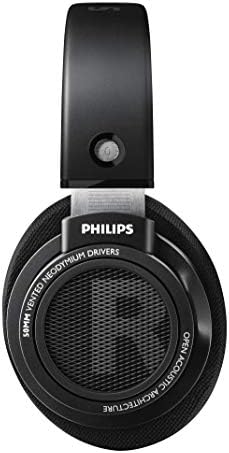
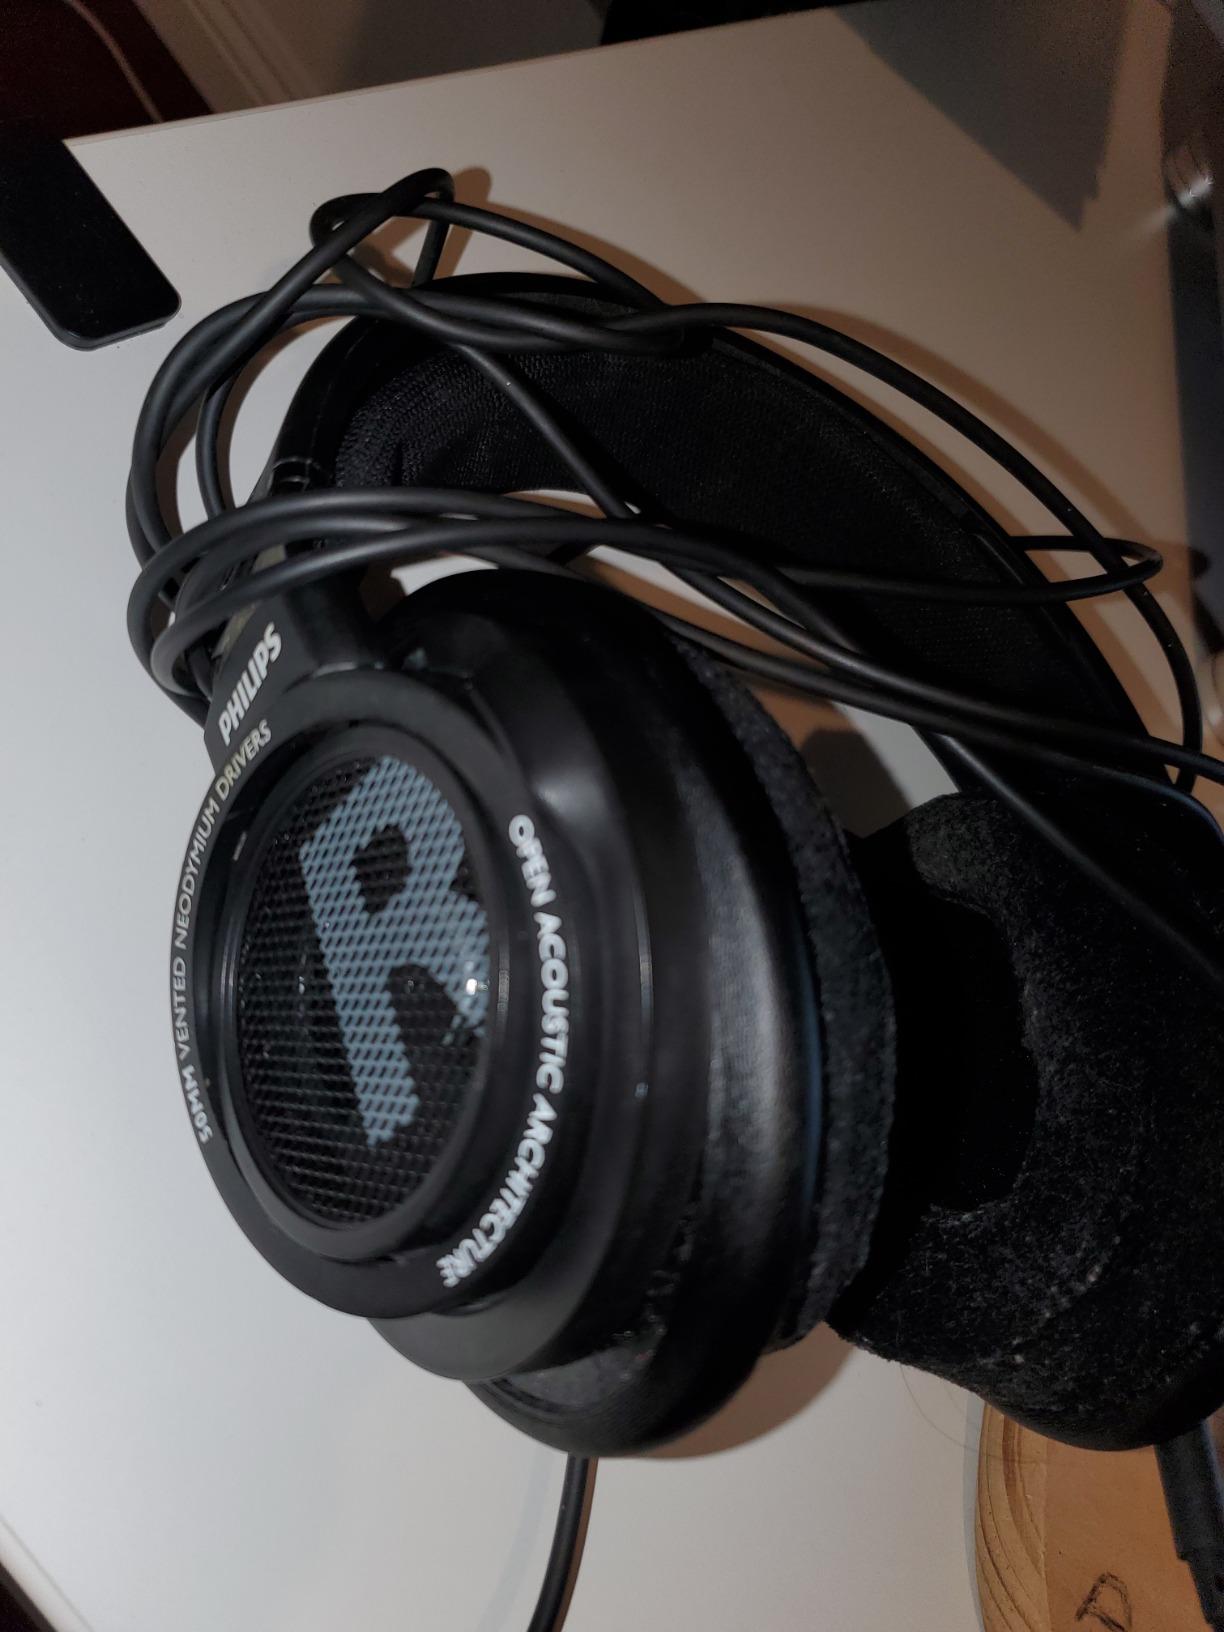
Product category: headphones
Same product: yes